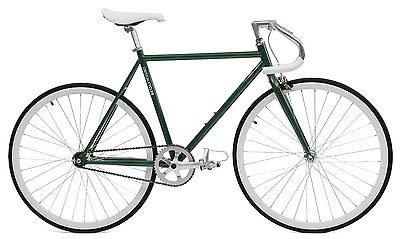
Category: bicycle